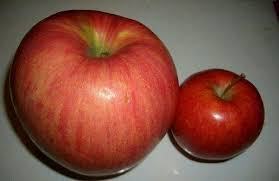
Waste category: biological